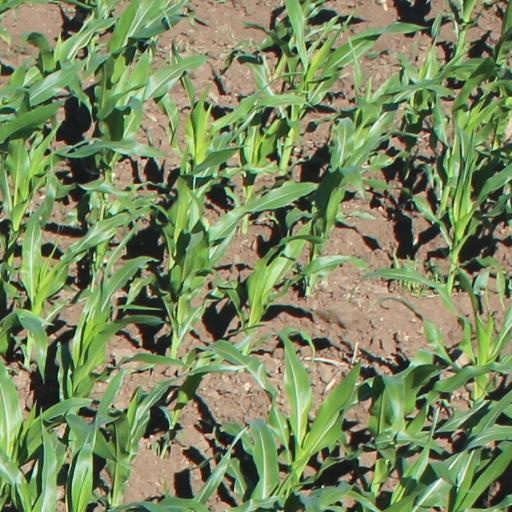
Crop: maize; corn